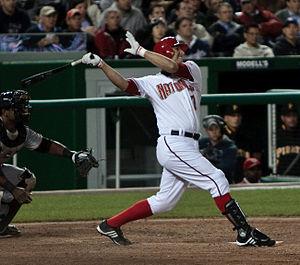
Joshua David Bard est un receveur des Ligues majeures de baseball qui évolue de 2002 à 2011.